2021–2022 Columbia University strike

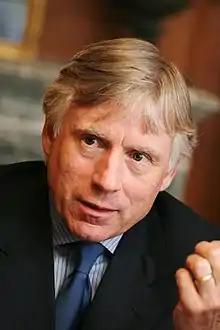
Lee Bollinger, president of Columbia University during the strike

On October 20, the SWC announced that, barring constructive negotiations between the union and university administration, a new strike action would begin on November 3. One week later, on October 27, union members held a walkout and rally, with some graduate student instructors interrupting their classes and bringing their undergraduate students to the rally at the steps of the Low Memorial Library. After several speeches from the steps, some of the protestors marched to Schermerhorn Hall to interrupt a class being held by Columbia University President Lee Bollinger, with chants of "fuck you, PrezBo" and "no contract, no work". Additional protesting took place outside of President Bollinger's house, which lasted about 20 minutes.